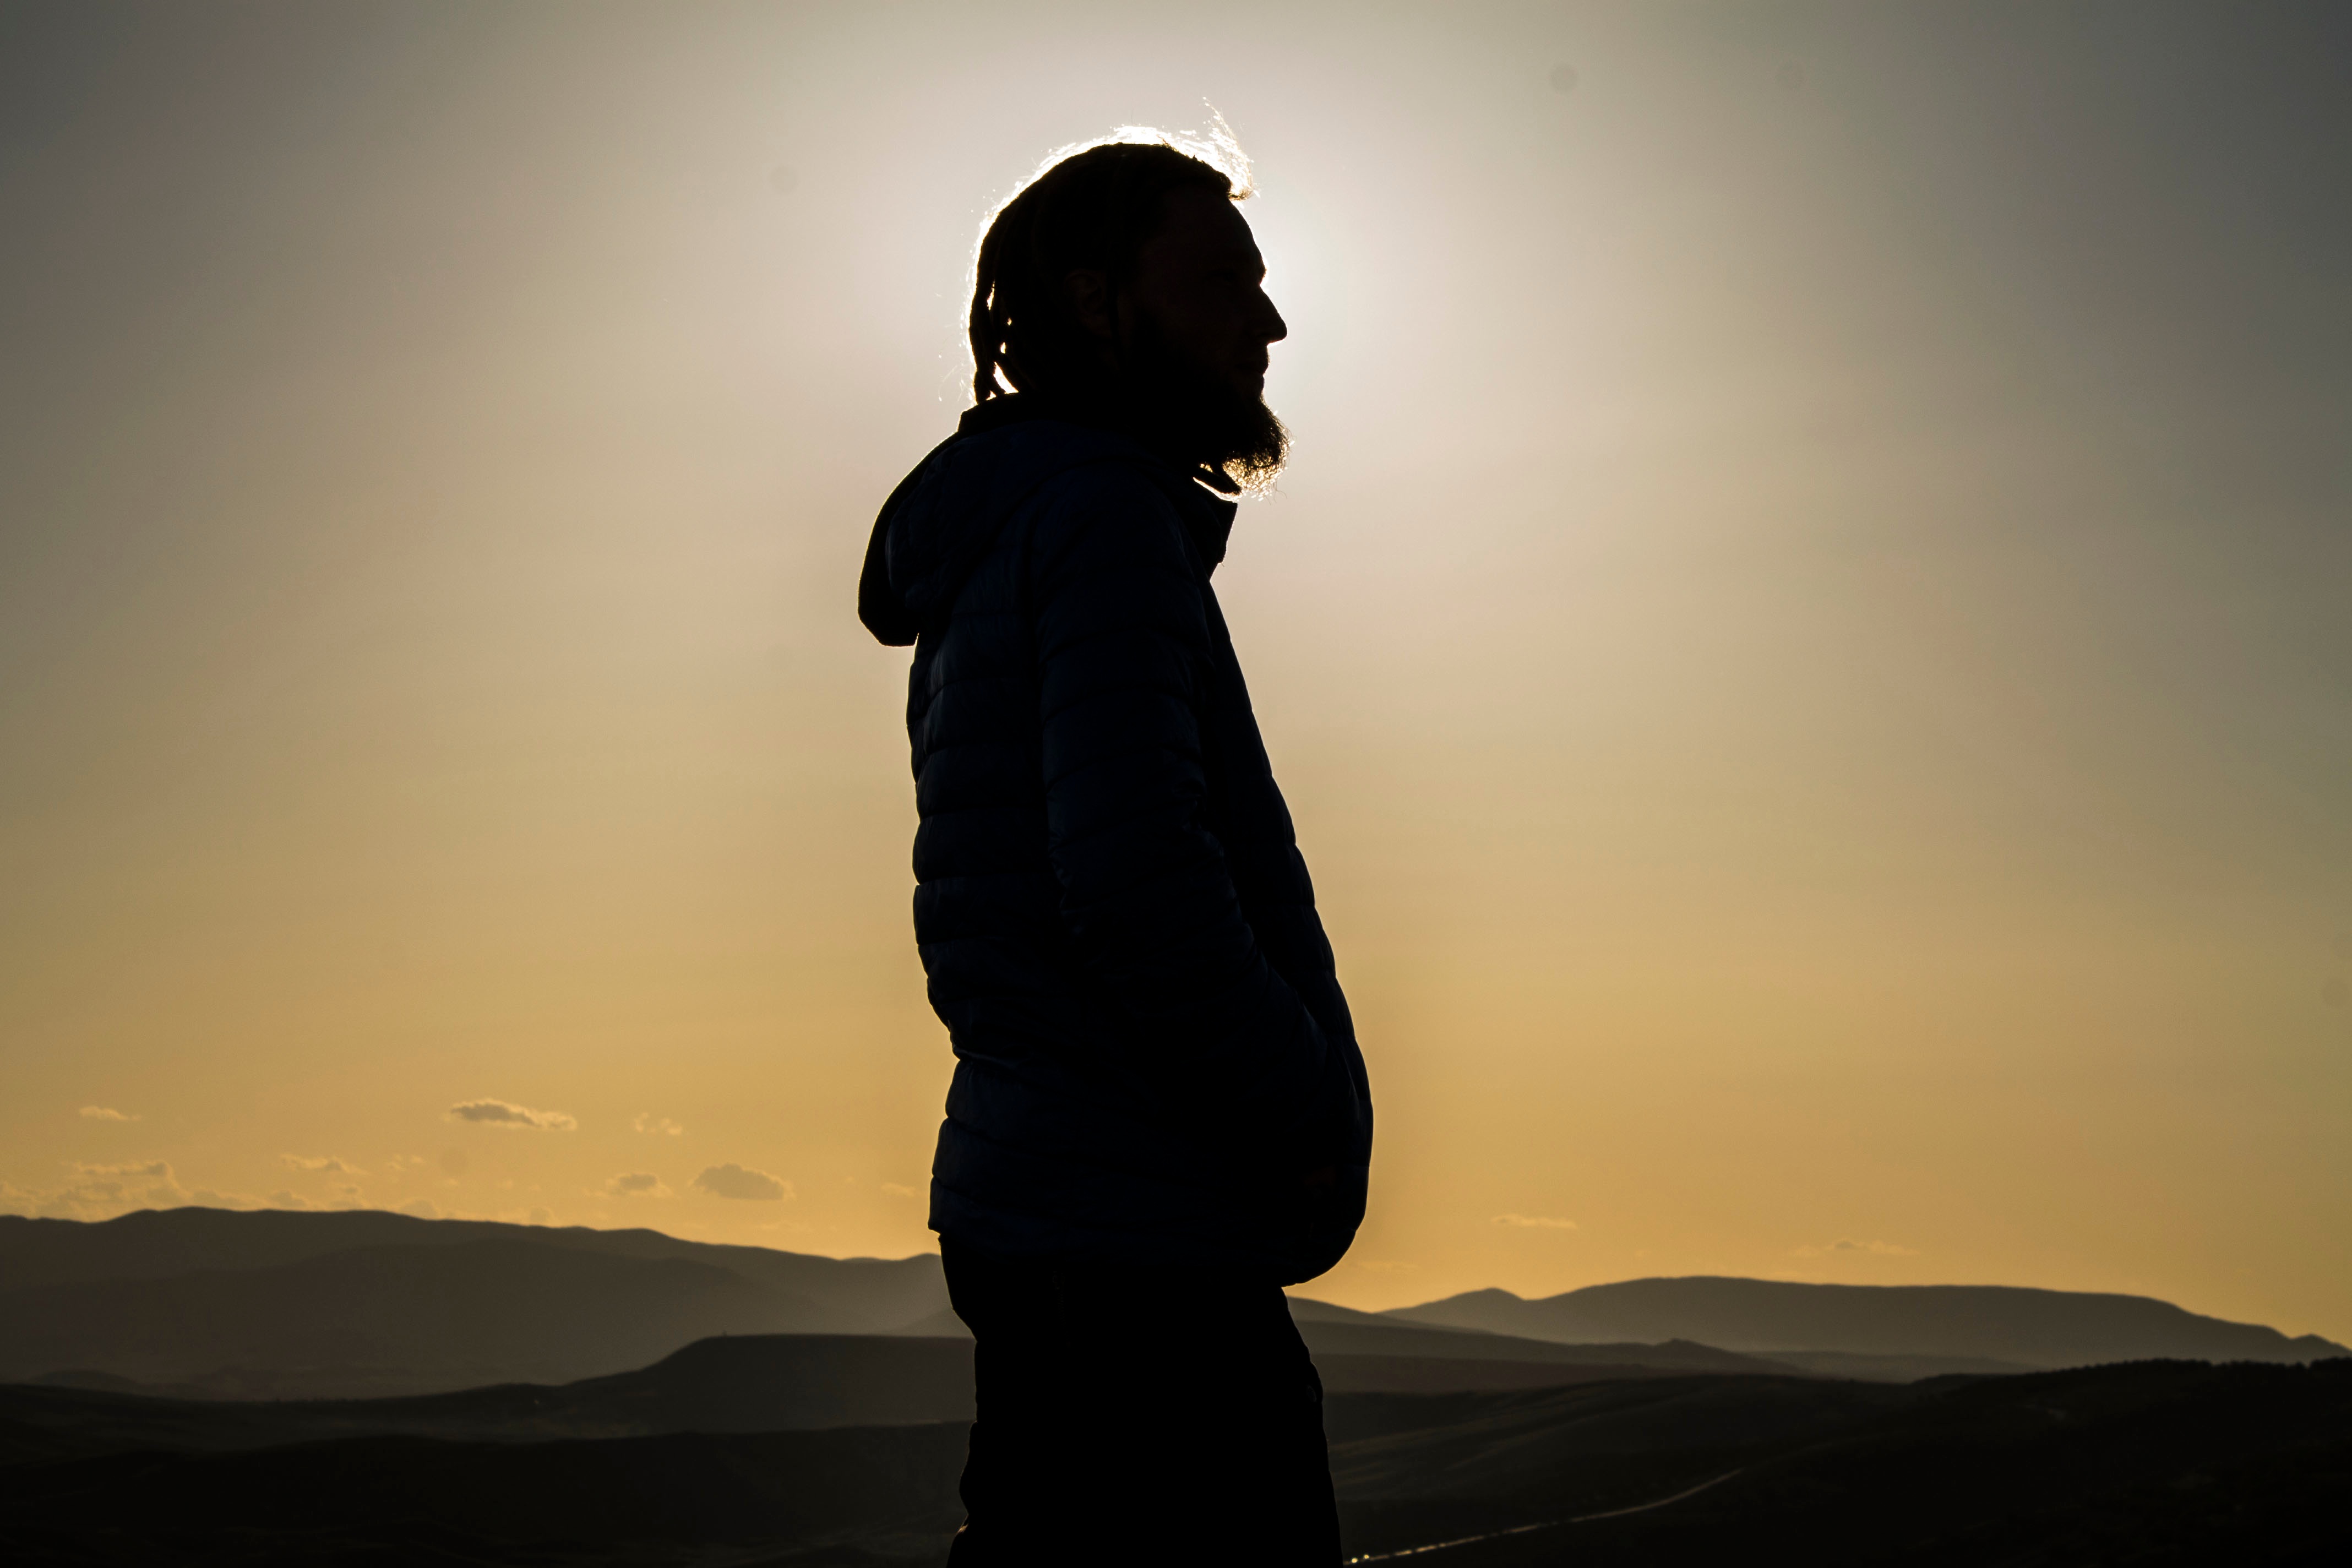
silhouette, light, sunset, morning, dusk, evening, shadow, darkness, human positions